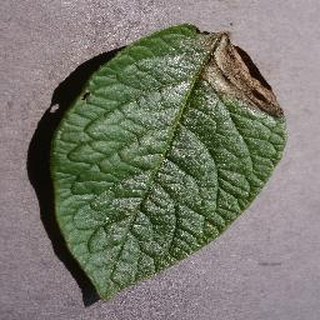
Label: potato_late_blight